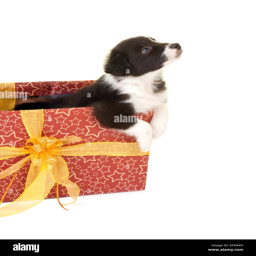
little border collie puppy begging to get out of a christmas gift